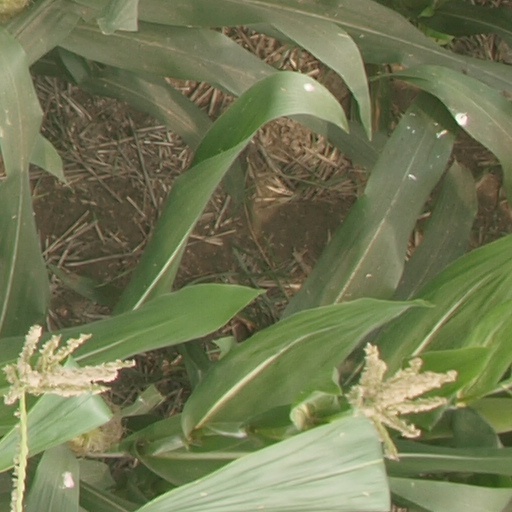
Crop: maize; corn